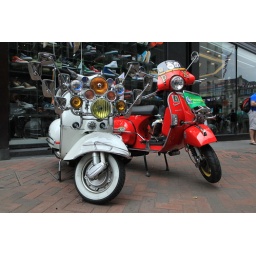
Vespa's en Lambretta's in het kader van 50 jaar Carnaby street